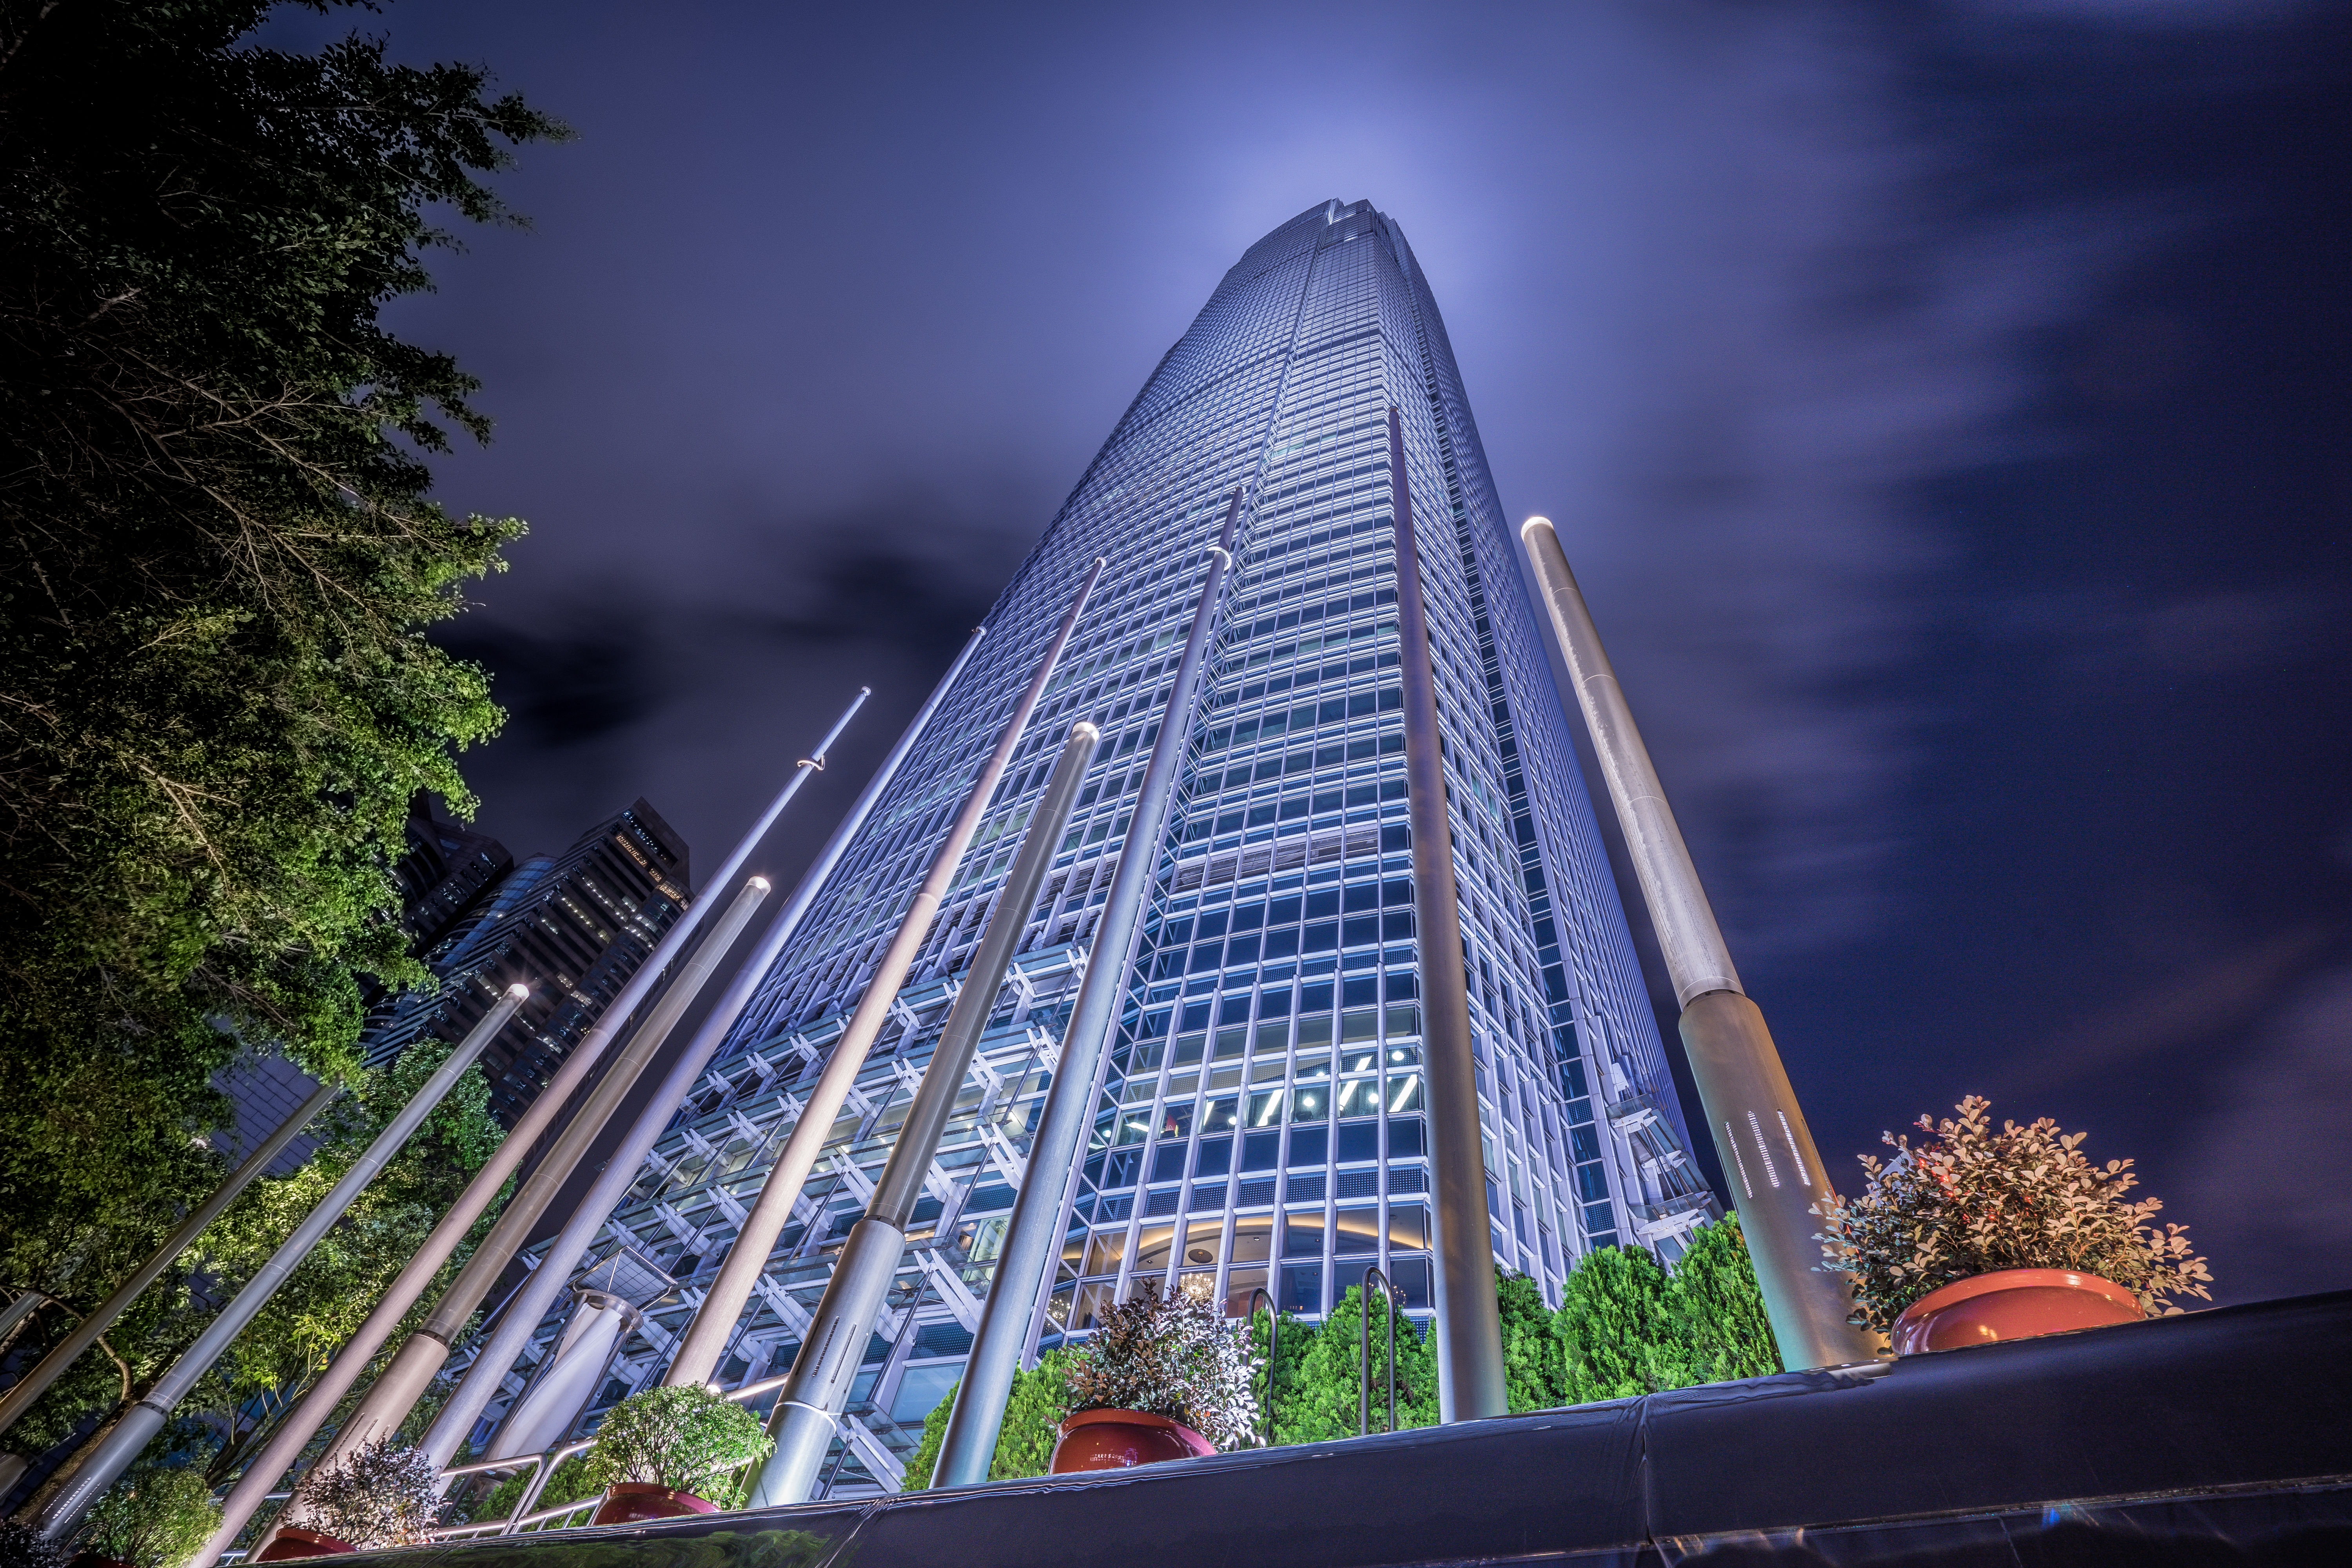
tree, architecture, sky, night, building, city, skyscraper, cityscape, recreation, daytime, amusement park, tower, landmark, facade, tower block, nightphotography, cool image, tourist attraction, hongkong, i, headquarters, ilce7m2, fe1635mmf4zaoss, ifc, metropolis, urban area, amusement ride, metropolitan area, corporate headquarters